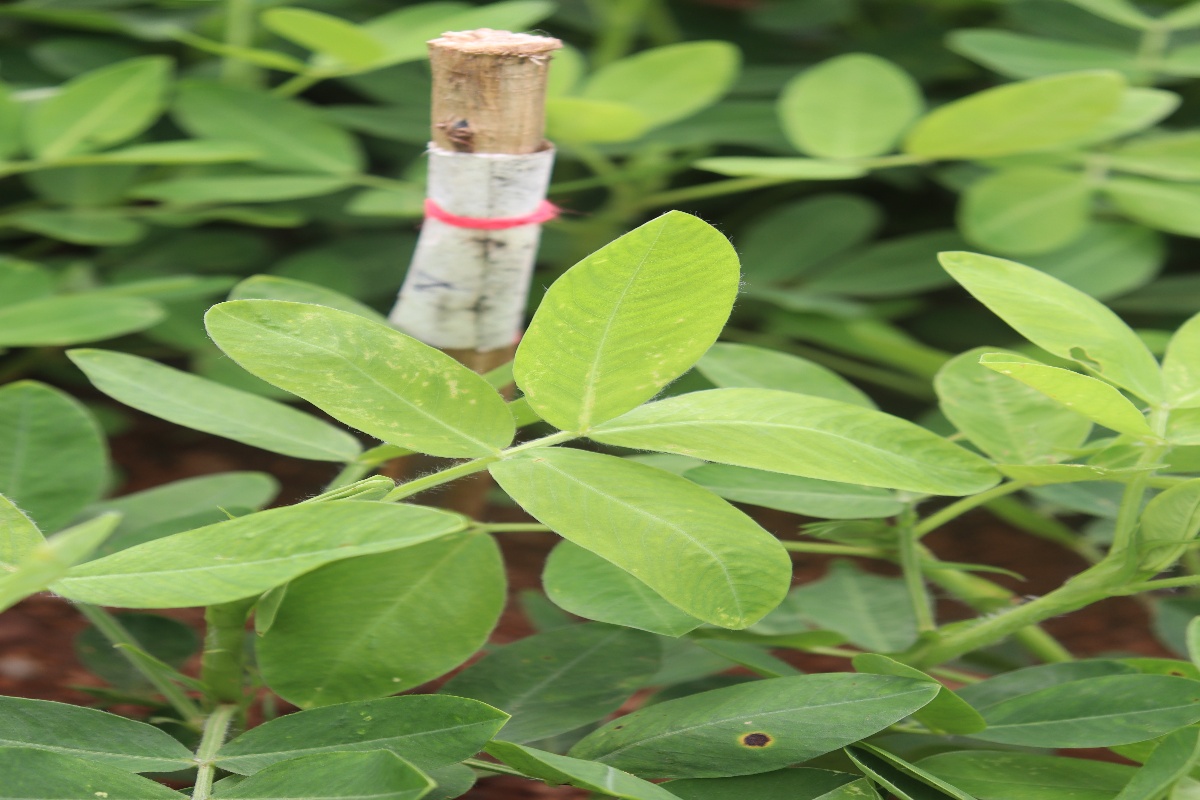
Label: healthy leaf